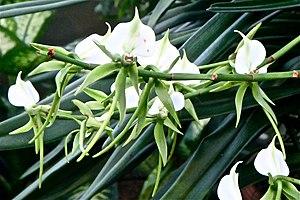
Jardin botanique de Montréal.
Angraecum eburneum Bory, espèce d'orchidée décrite pour la première fois en 1804 par le naturaliste Bory de Saint-Vincent d'après un spécimen découvert sur une arête rocheuse à l'Îlet à Guillaume, au sud de Saint-Denis de la Réunion, le 29 août 1801.